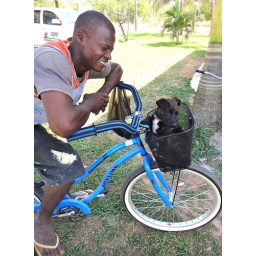
Most people in Belize are not car owners, so animals come in on foot or bikes frequently.